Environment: real
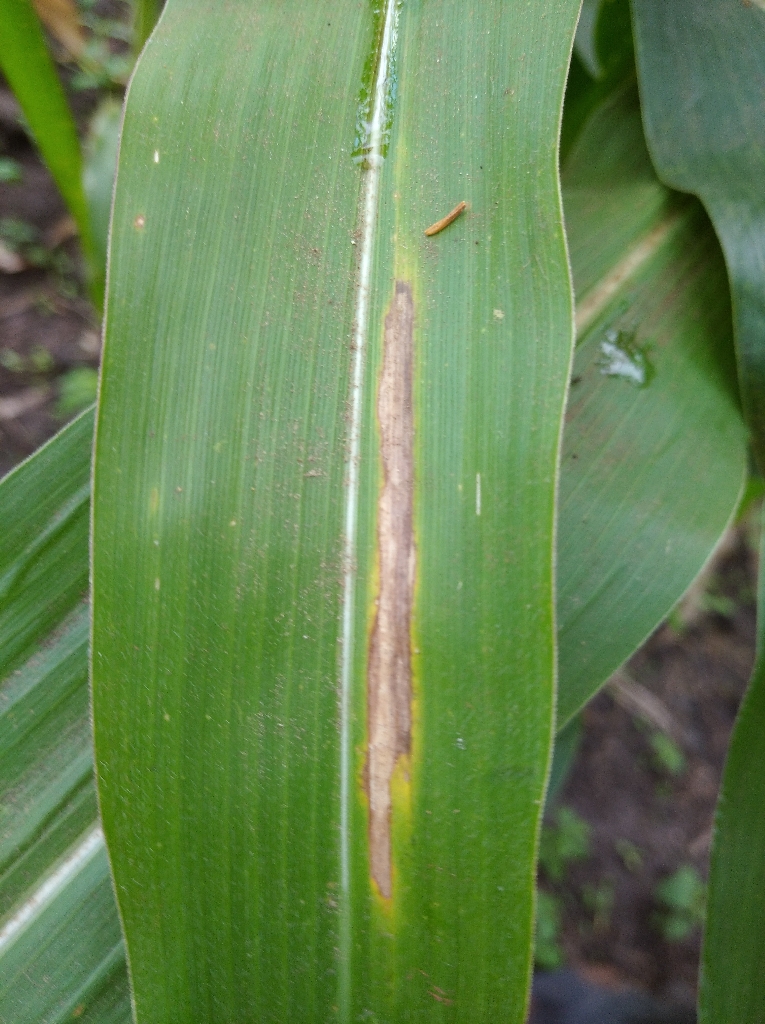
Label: northern_corn_leaf_blight